Joe Perez (baseball)

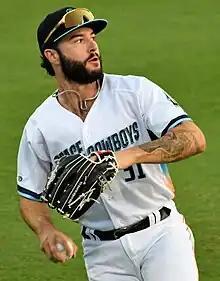
Perez with the Sugar Land Space Cowboys in 2023

Joseph Perez (born August 12, 1999) is an American professional baseball third baseman in the Chicago White Sox organization. He has previously played in Major League Baseball (MLB) for the Houston Astros.